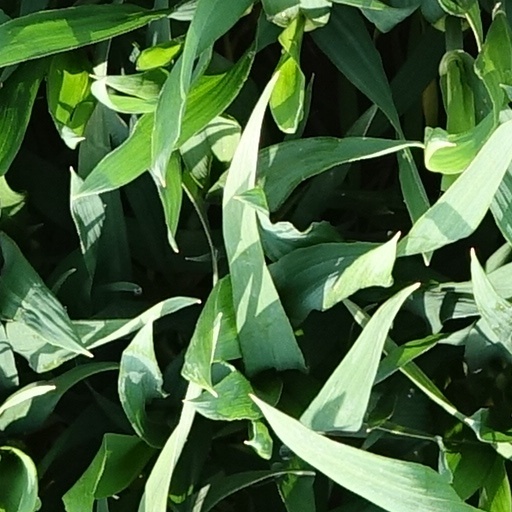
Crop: wheat